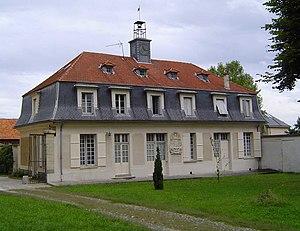
Photo d'un des bâtiments de la Manufacture des cires à Antony, Hauts-de-Seine, France. Je suis l'auteur de cette photo, prise le 24 septembre 2006.
La Manufacture royale des cires, dont le nom exact était Manufacture d'Antony pour le blanchissage des cires et la fabrique des bougies, est une ancienne manufacture de cire située au 14 avenue du Bois-de-Verrières à Antony.
Cet article recense les monuments historiques des Hauts-de-Seine, en France.
Antony, commune française de la région Île-de-France dispose d'un riche patrimoine qui s'est enrichi à travers les siècles, tant sur les plans historique que botanique.
Antony est une commune française, sous-préfecture du département des Hauts-de-Seine, située dans la métropole du Grand Paris en région Île-de-France. Jusqu'en 1968, Antony faisait partie du département de la Seine.